Canterbury

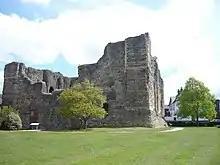
Canterbury Castle

By 1770, the castle had fallen into disrepair, and many parts of it were demolished during the late 18th century and early 19th century. In 1787 all the gates in the city wall, except for Westgate—the city jail—were demolished as a result of a commission that found them impeding to new coach travel. Canterbury Prison opened in 1808 just outside the city boundary. By 1820 the silk weaving in the city had been supplanted by imported Indian muslins and trade carried out was thereafter largely of hops and wheat. The Canterbury & Whitstable Railway (The Crab and Winkle Way), the world's first passenger railway, was opened in 1830; bankrupt by 1844, it was purchased by the South Eastern Railway, which connected the city to its larger network in 1846. The London, Chatham & Dover Railway arrived in 1860; the competition and cost-cutting between the lines was resolved by merging them as the South Eastern & Chatham in 1899. Between 1830 and 1900, the city's population grew from 15,000 to 24,000.